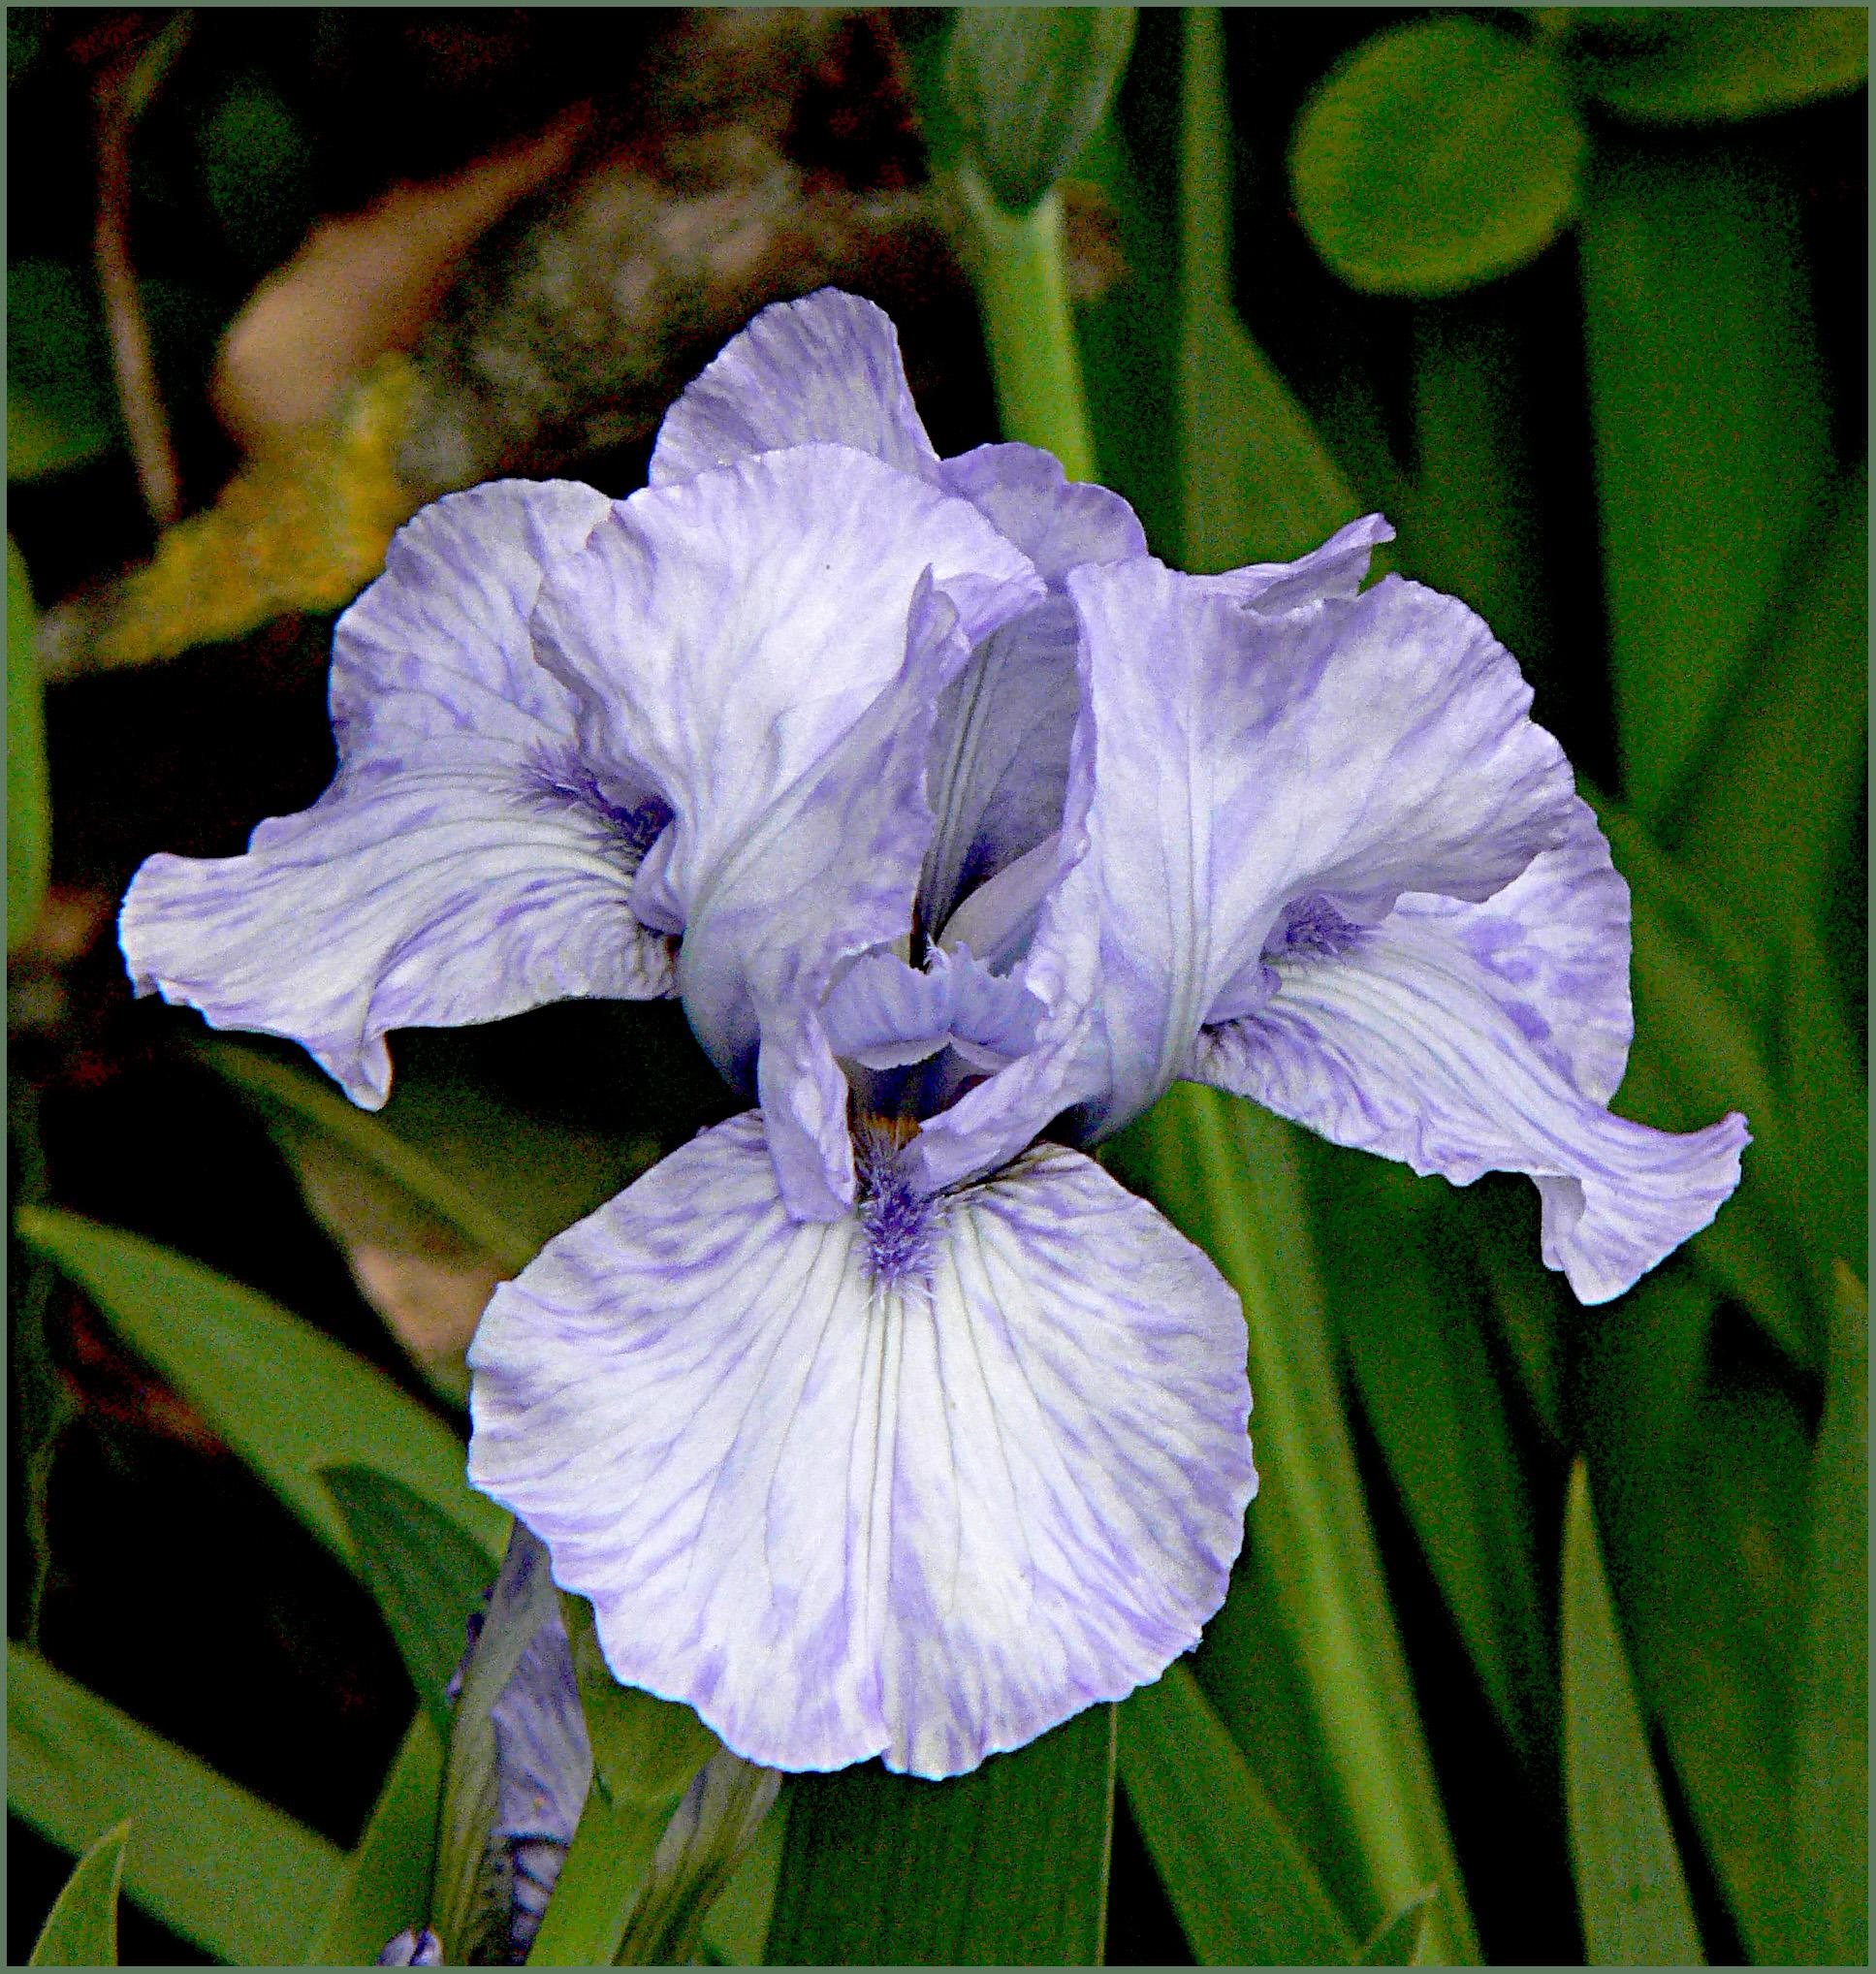
plant, flower, petal, botany, flora, flowers, iris, eye, flowering plant, iris versicolor, plant stem, land plant, iris family